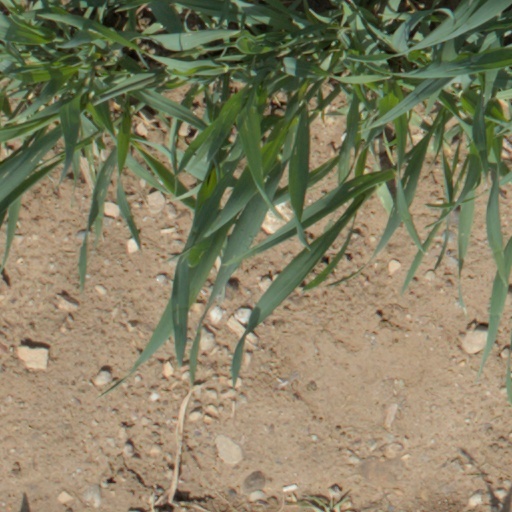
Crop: wheat